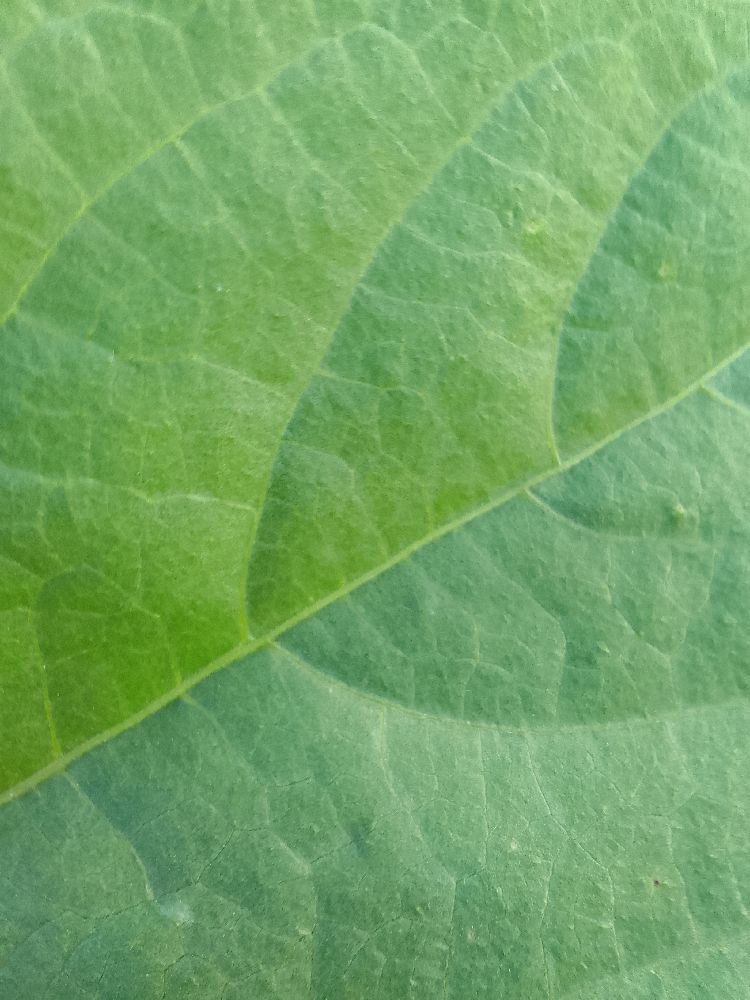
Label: healthy